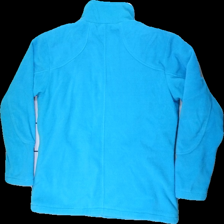
View: back
Type: Outerwear
Category: Ladies
Brand: Not in the list
Brand text on label: Gill
Colors: Blue
Material: 100% polyester
Cut: Regular
Size: M
Price range: 50-100
Recommended usage: Reuse